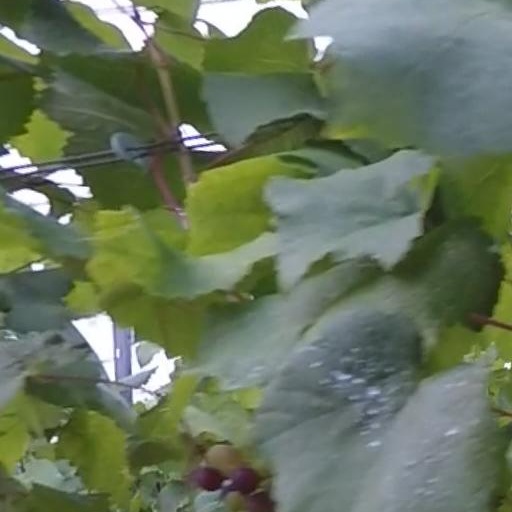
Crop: grape